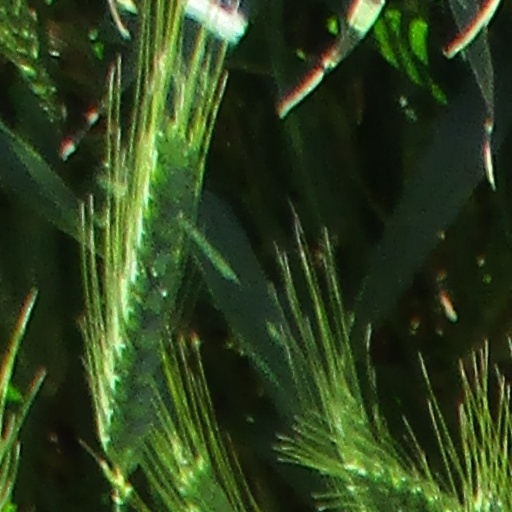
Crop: wheat